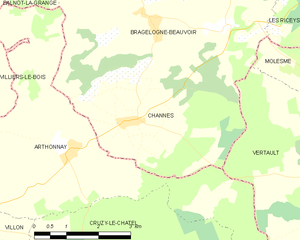
Carte des communes françaises: Channes